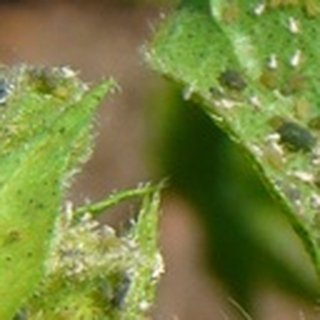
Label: cotton_aphids